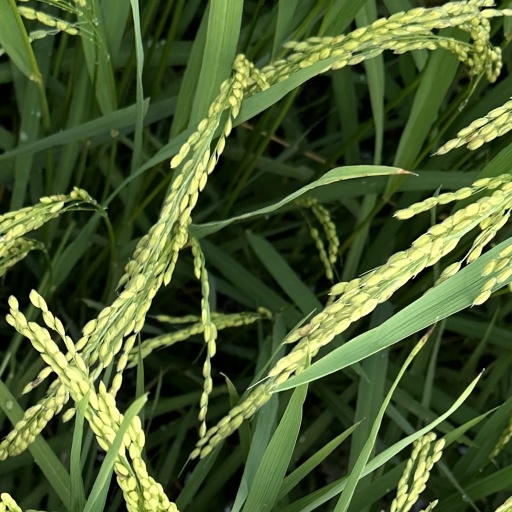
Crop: rice